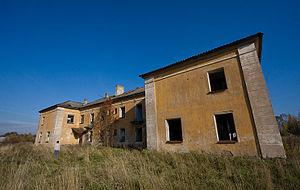
Les cités ouvrières des tourbières de Nazia, au nombre de 5, sont d'anciennes cités ouvrières du raïon de Kirovsk de l'oblast de Léningrad situées au sud de la commune urbaine de Nazia à proximité du lac Ladoga.